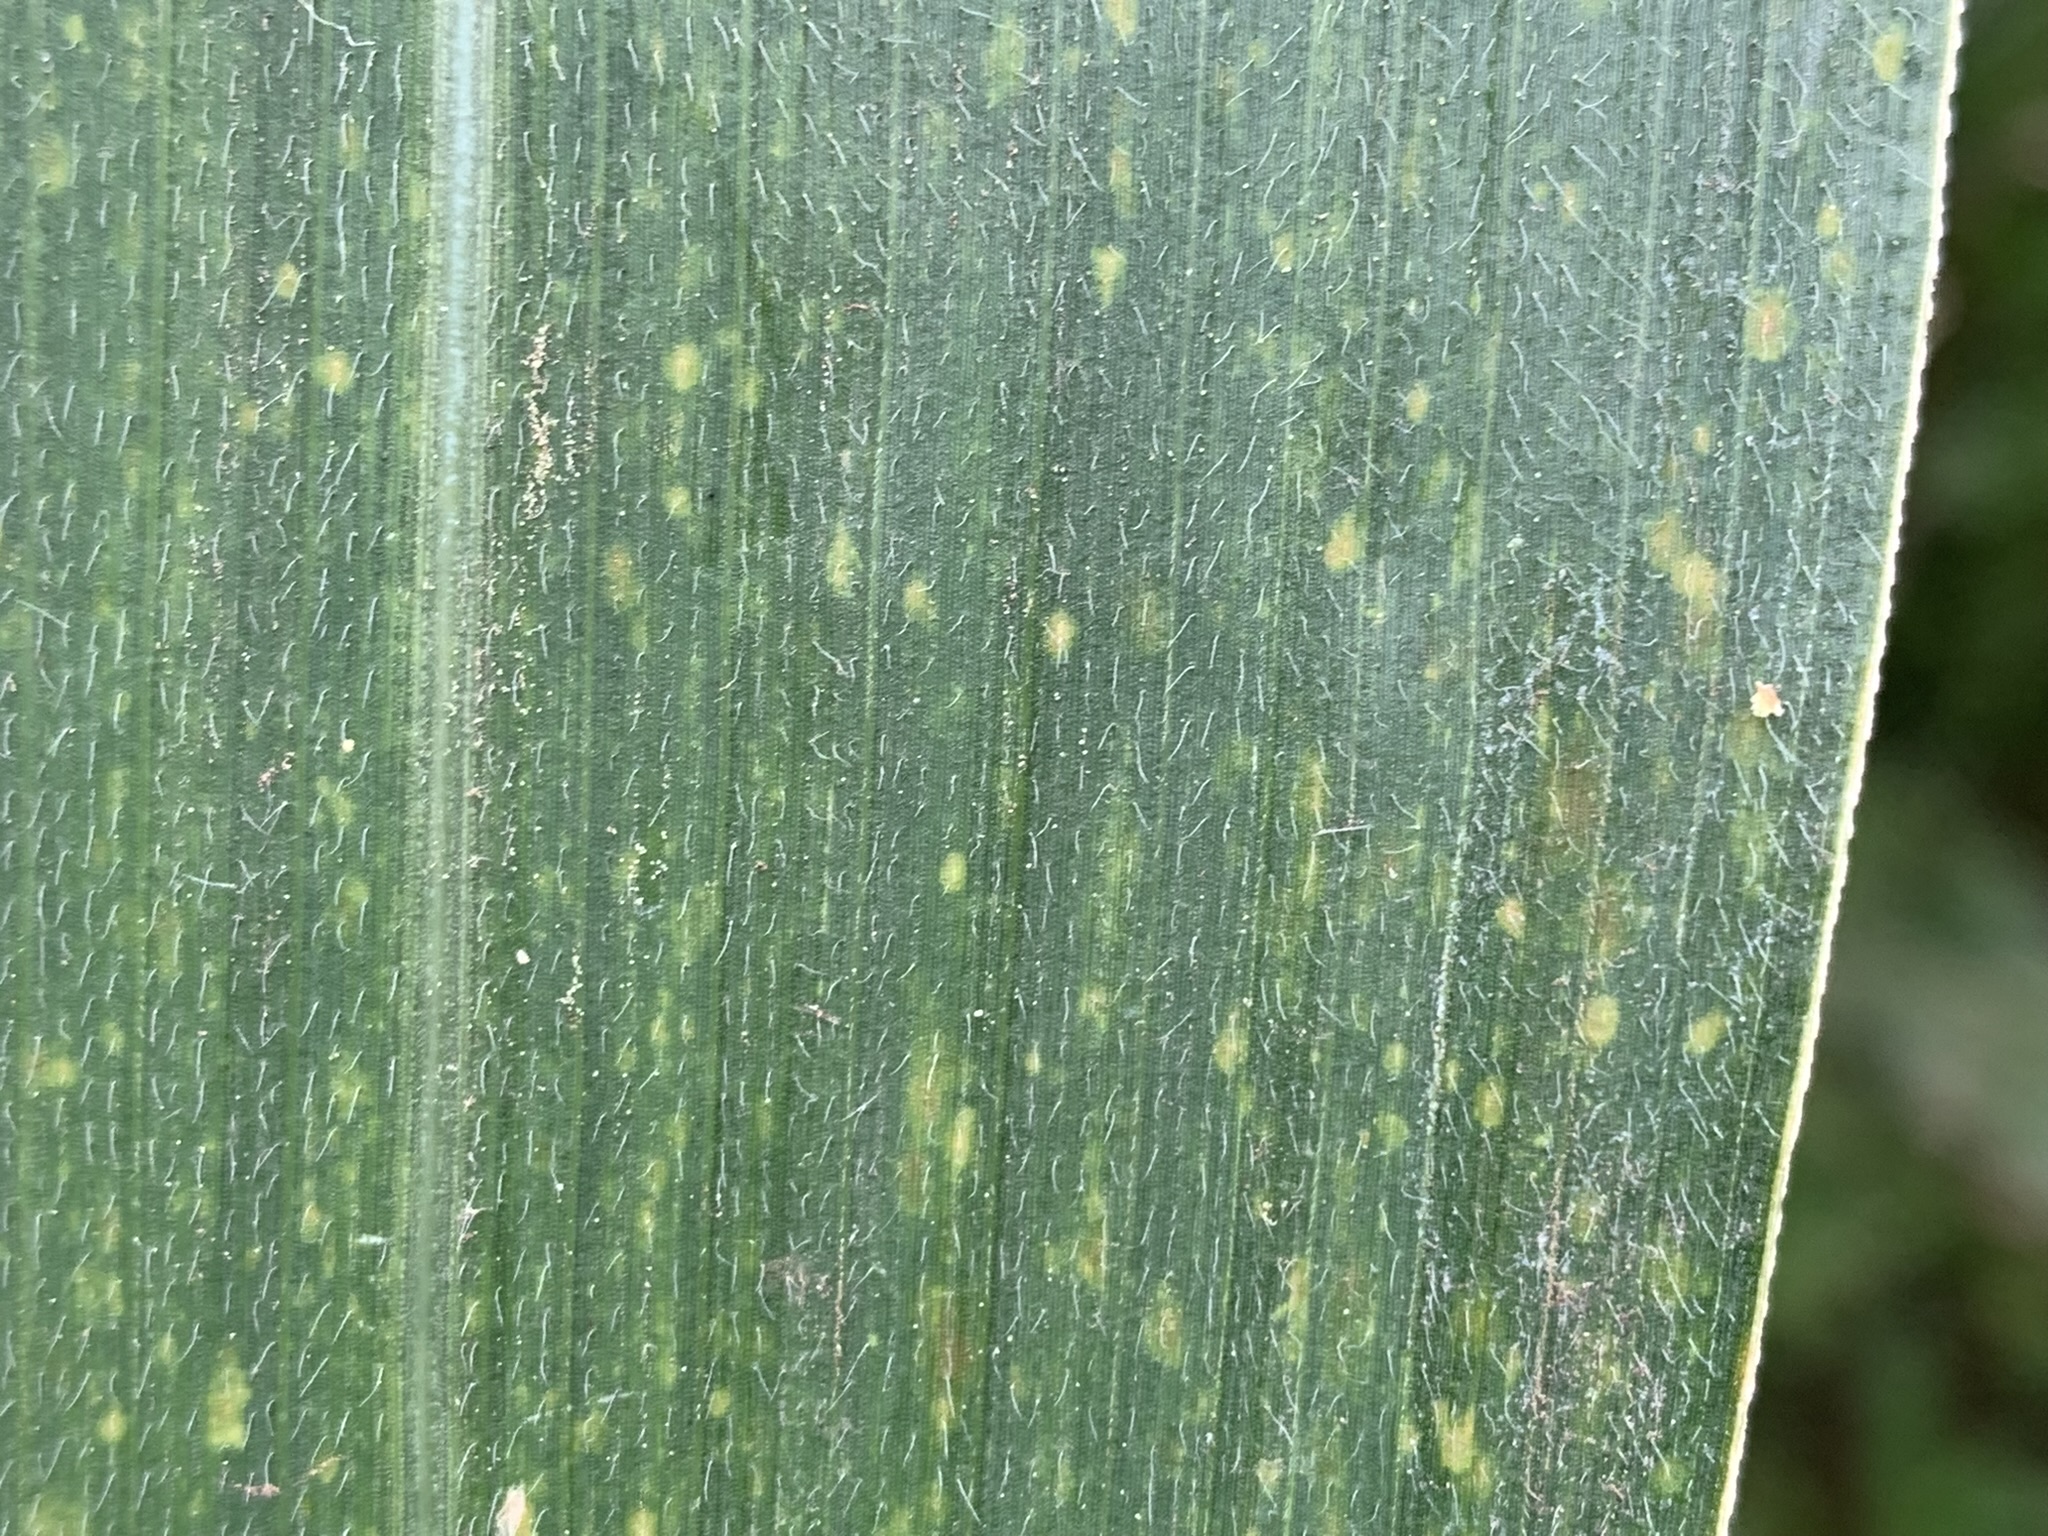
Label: MLN